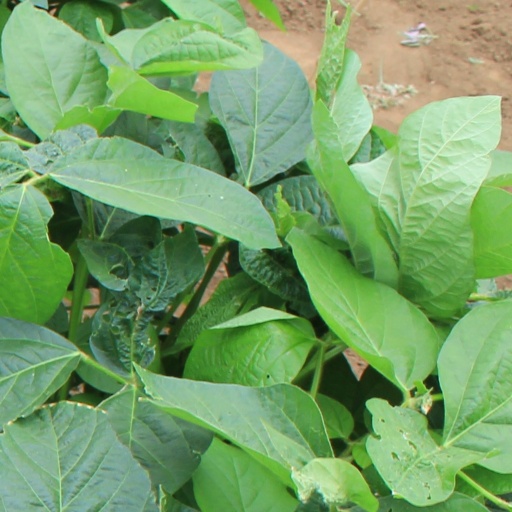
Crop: soybean